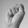
ASL letter: S